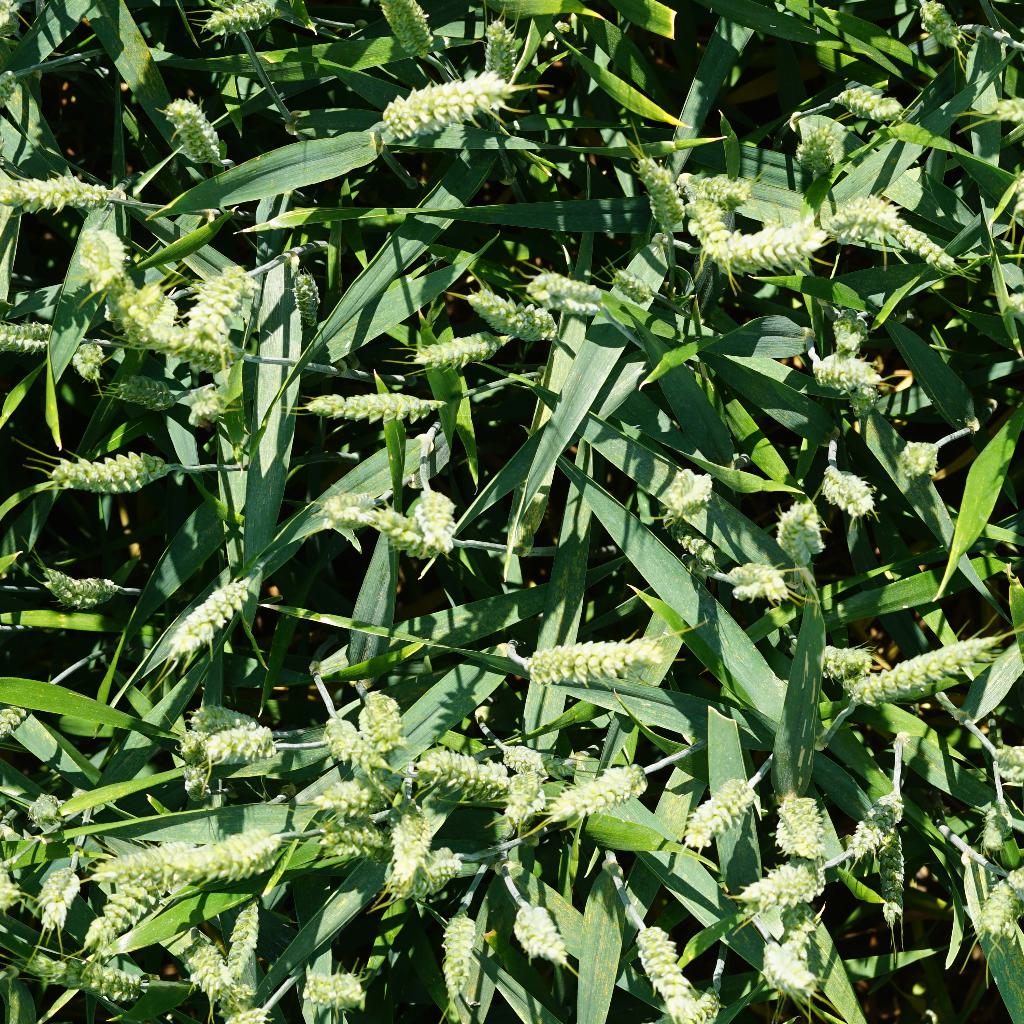
Country: France
Location: Gréoux
Wheat development stage: Filling